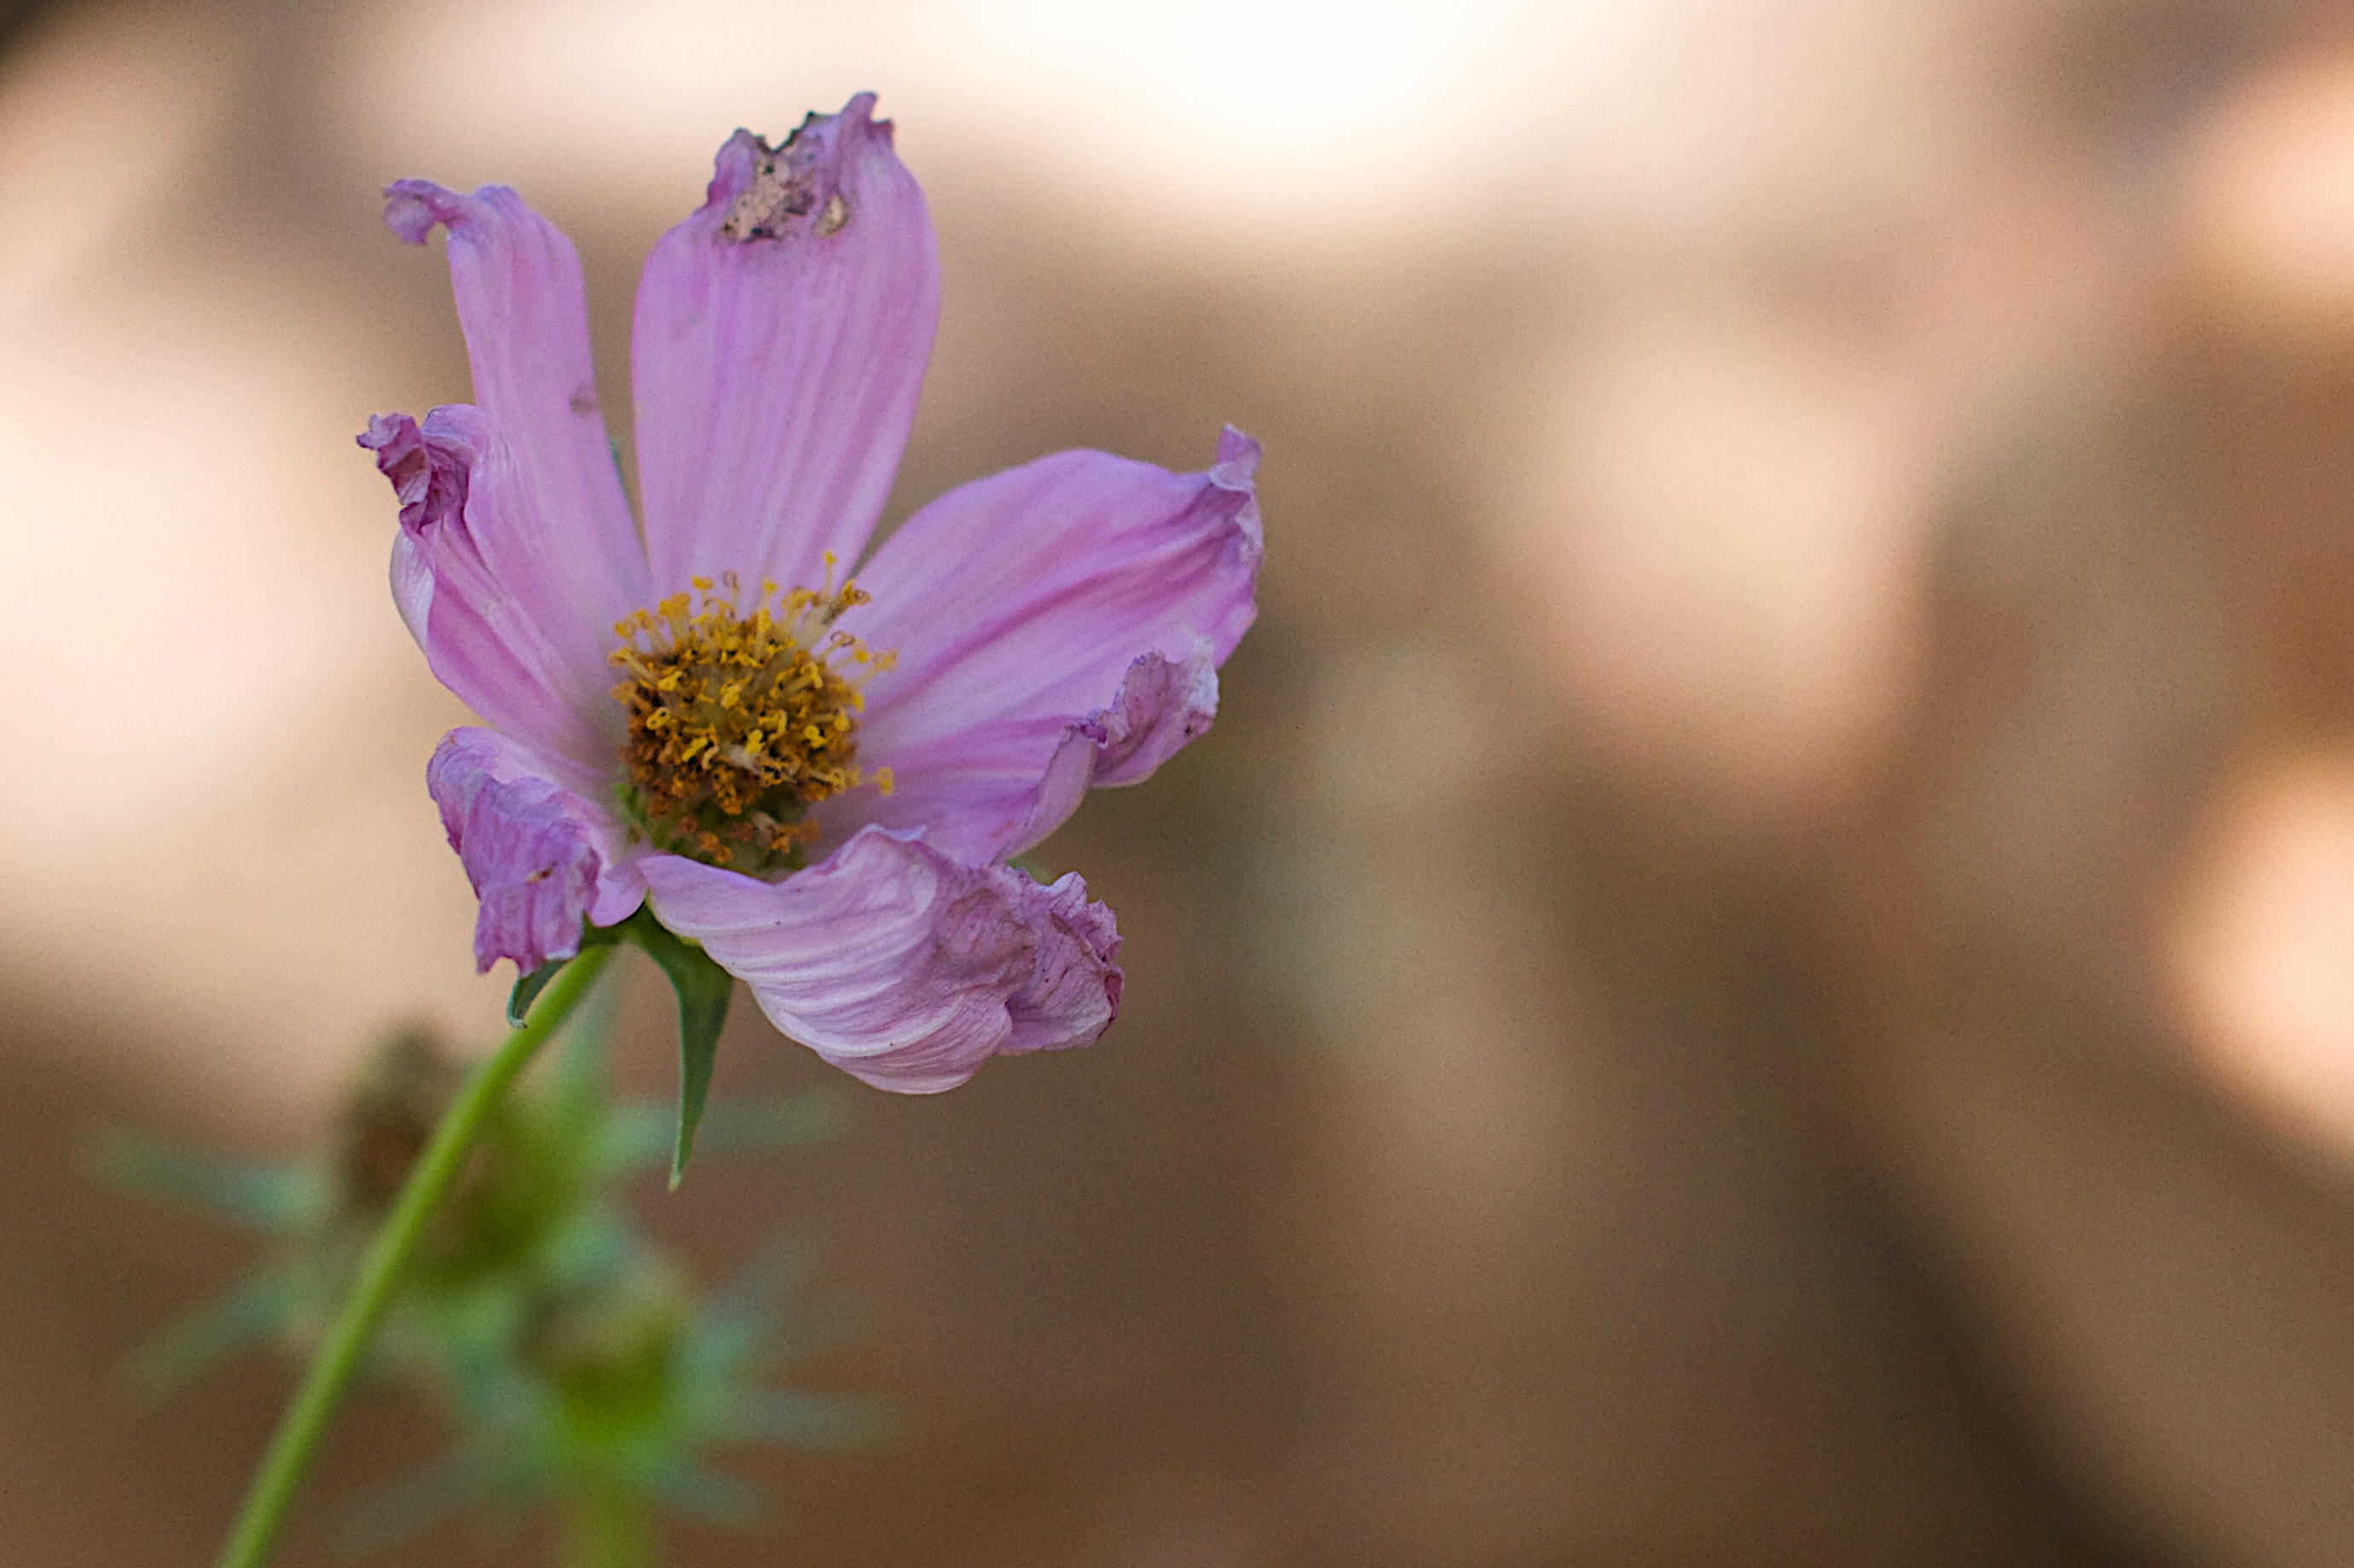
nature, blossom, plant, photography, flower, petal, flora, wildflower, close up, macro photography, flowering plant, plant stem, land plant